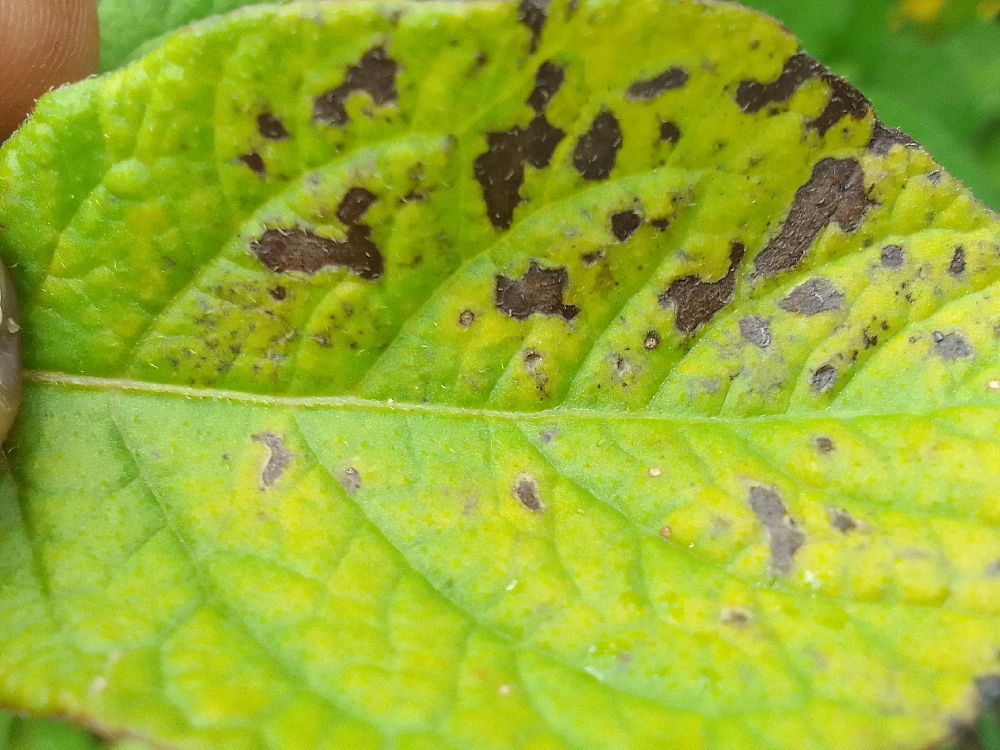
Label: Early blight